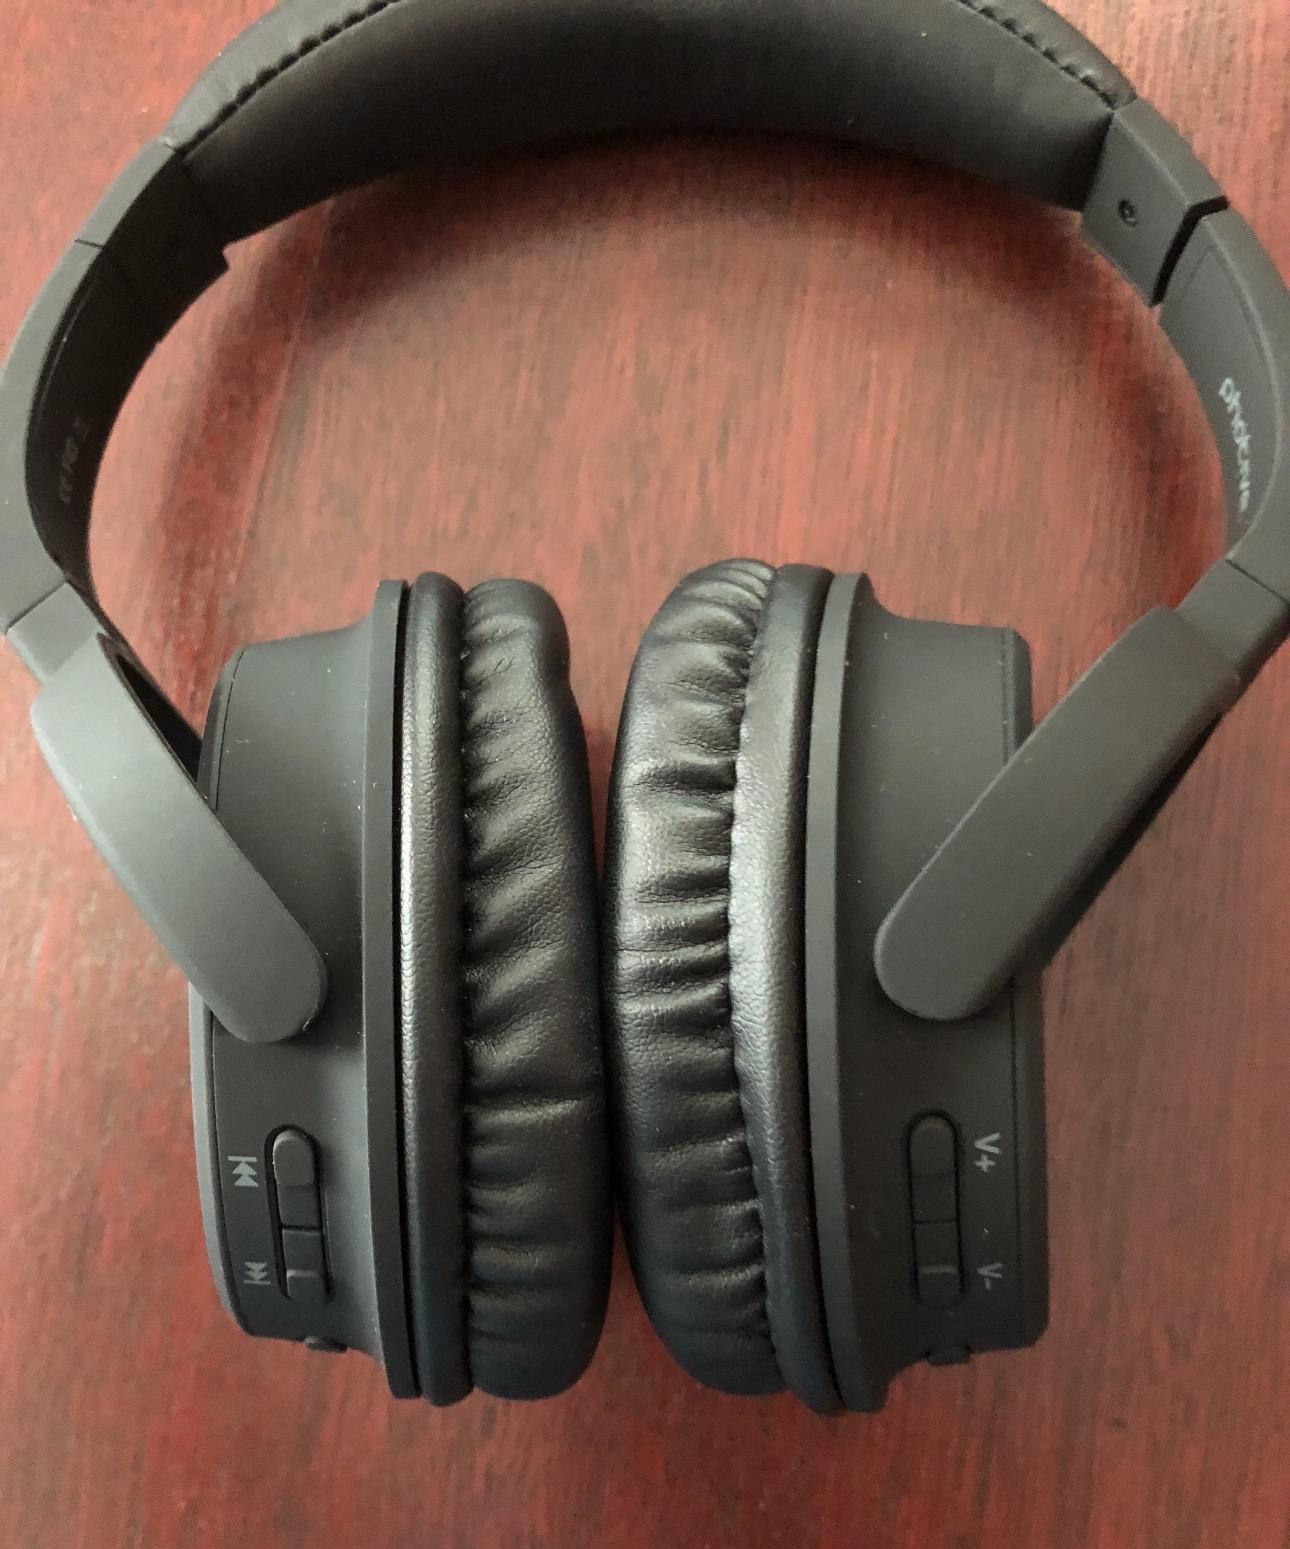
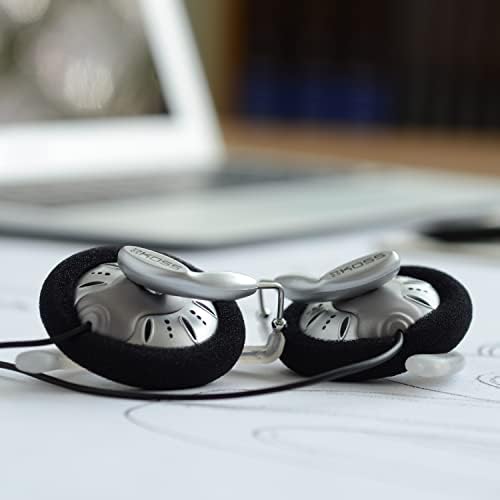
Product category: headphones
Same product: no